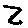
Label: 2